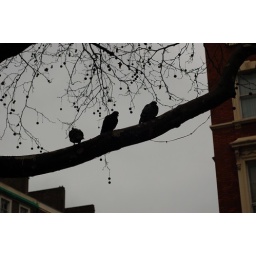
Pigeons on a tree straight over the road